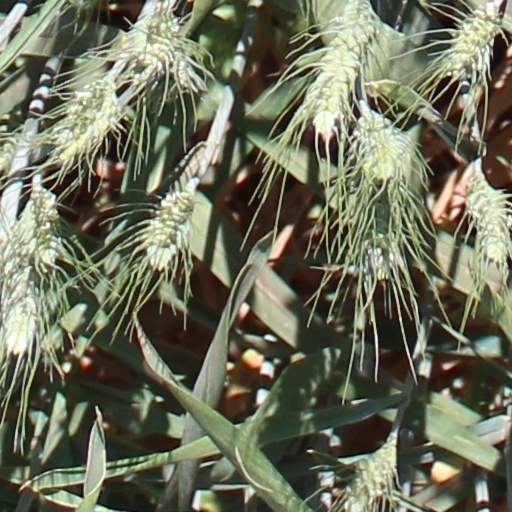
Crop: wheat